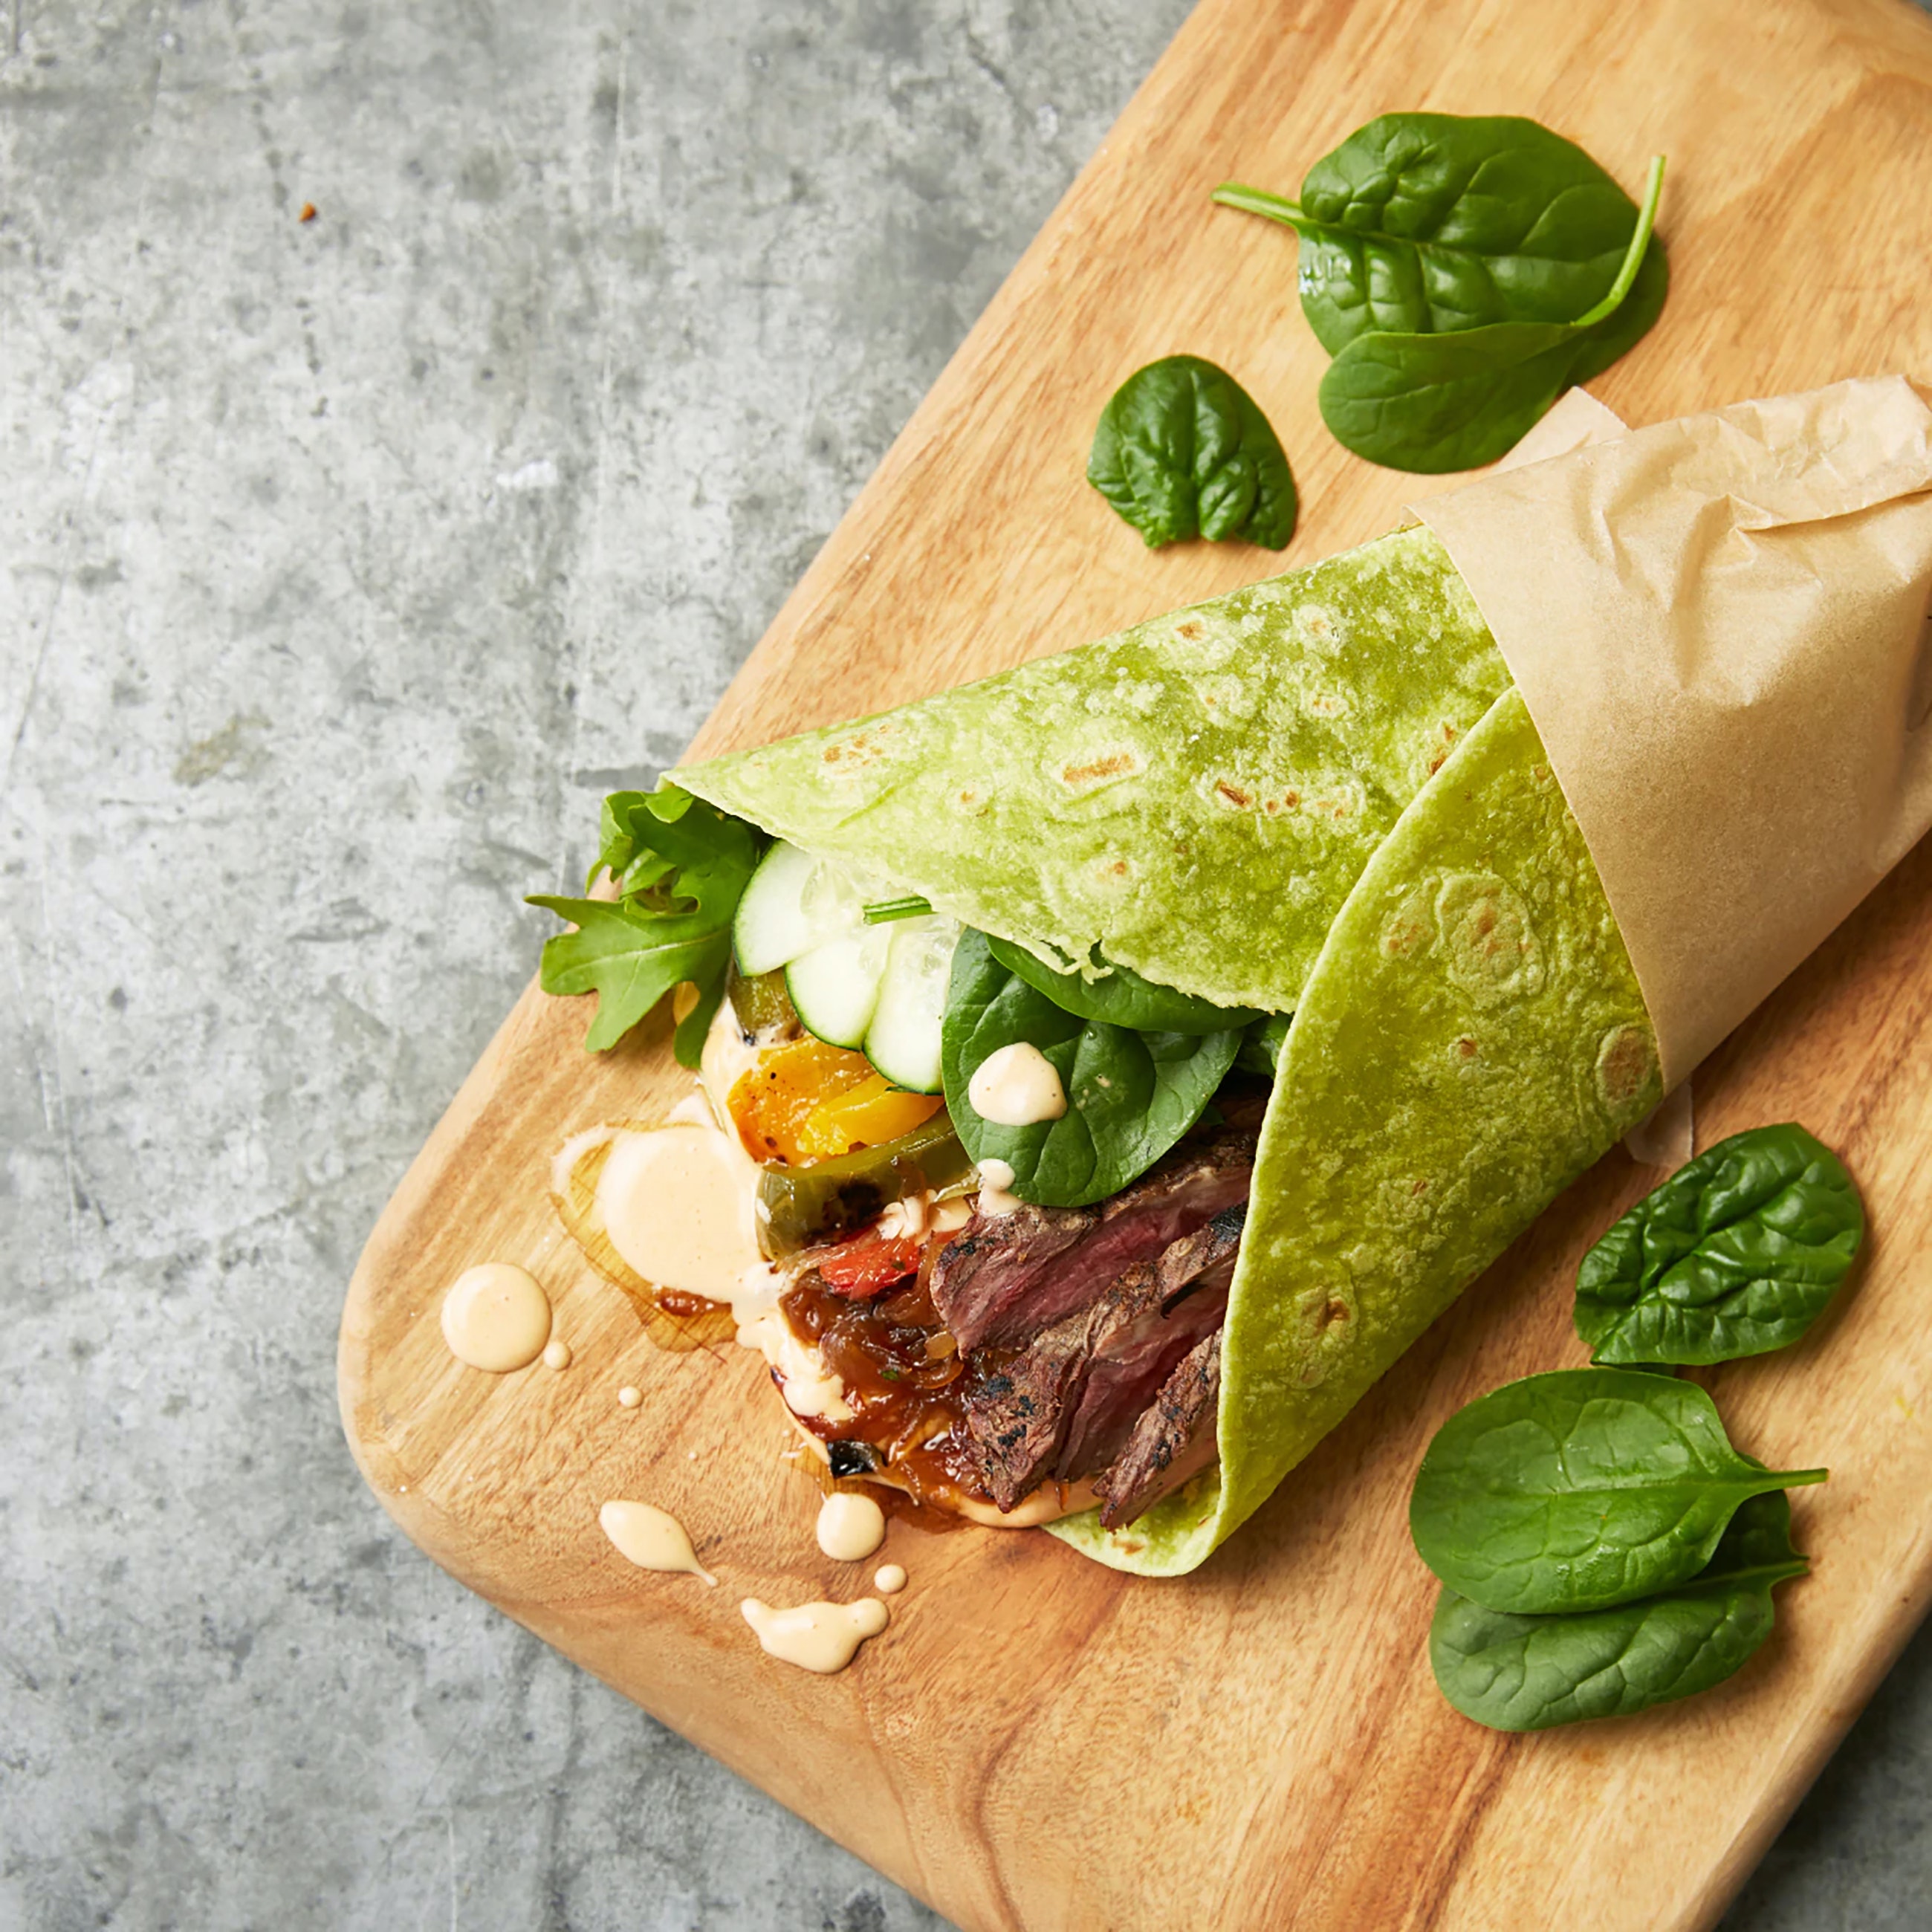
food, fines herbes, recipe, ingredient, staple food, leaf vegetable, sandwich, fuet, tableware, vegetable, cuisine, gluten, natural foods, meat, produce, comfort food, garnish, fast food, finger food, dish, whole wheat bread, superfood, brown bread, delicacy, edam, junk food, cold cut, processed cheese, baked goods, Bocadillo, bread, breakfast, sandwich wrap, american food, vegan nutrition, salt cured meat, herb, rectangle, lettuce, capicola, potato bread, mexican food, rye bread, whole grain, graham bread, sourdough